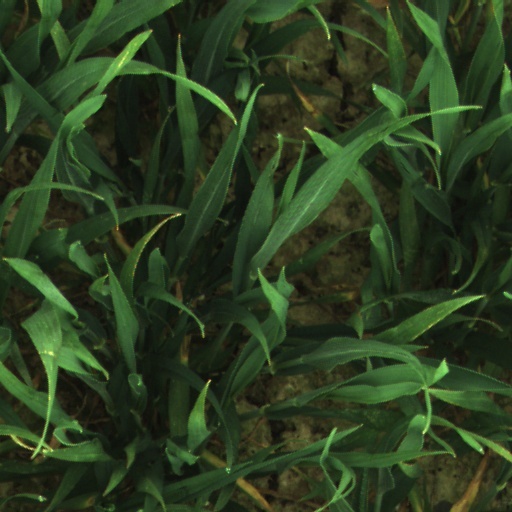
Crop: wheat